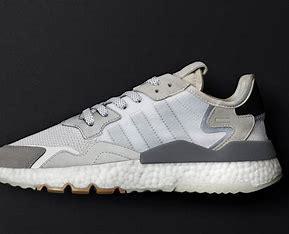
Brand: adidas
Model: Nite Jogger